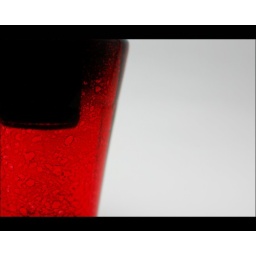
Its a red candle holder...the color looked nice and bright in the light tent.